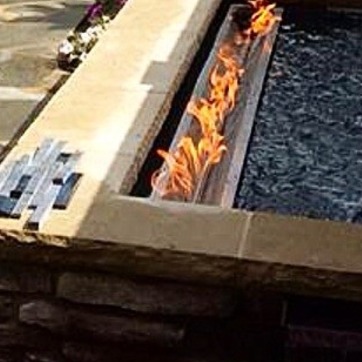
Material: other